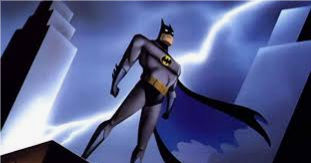
Portrait style: Cartoon Portrait